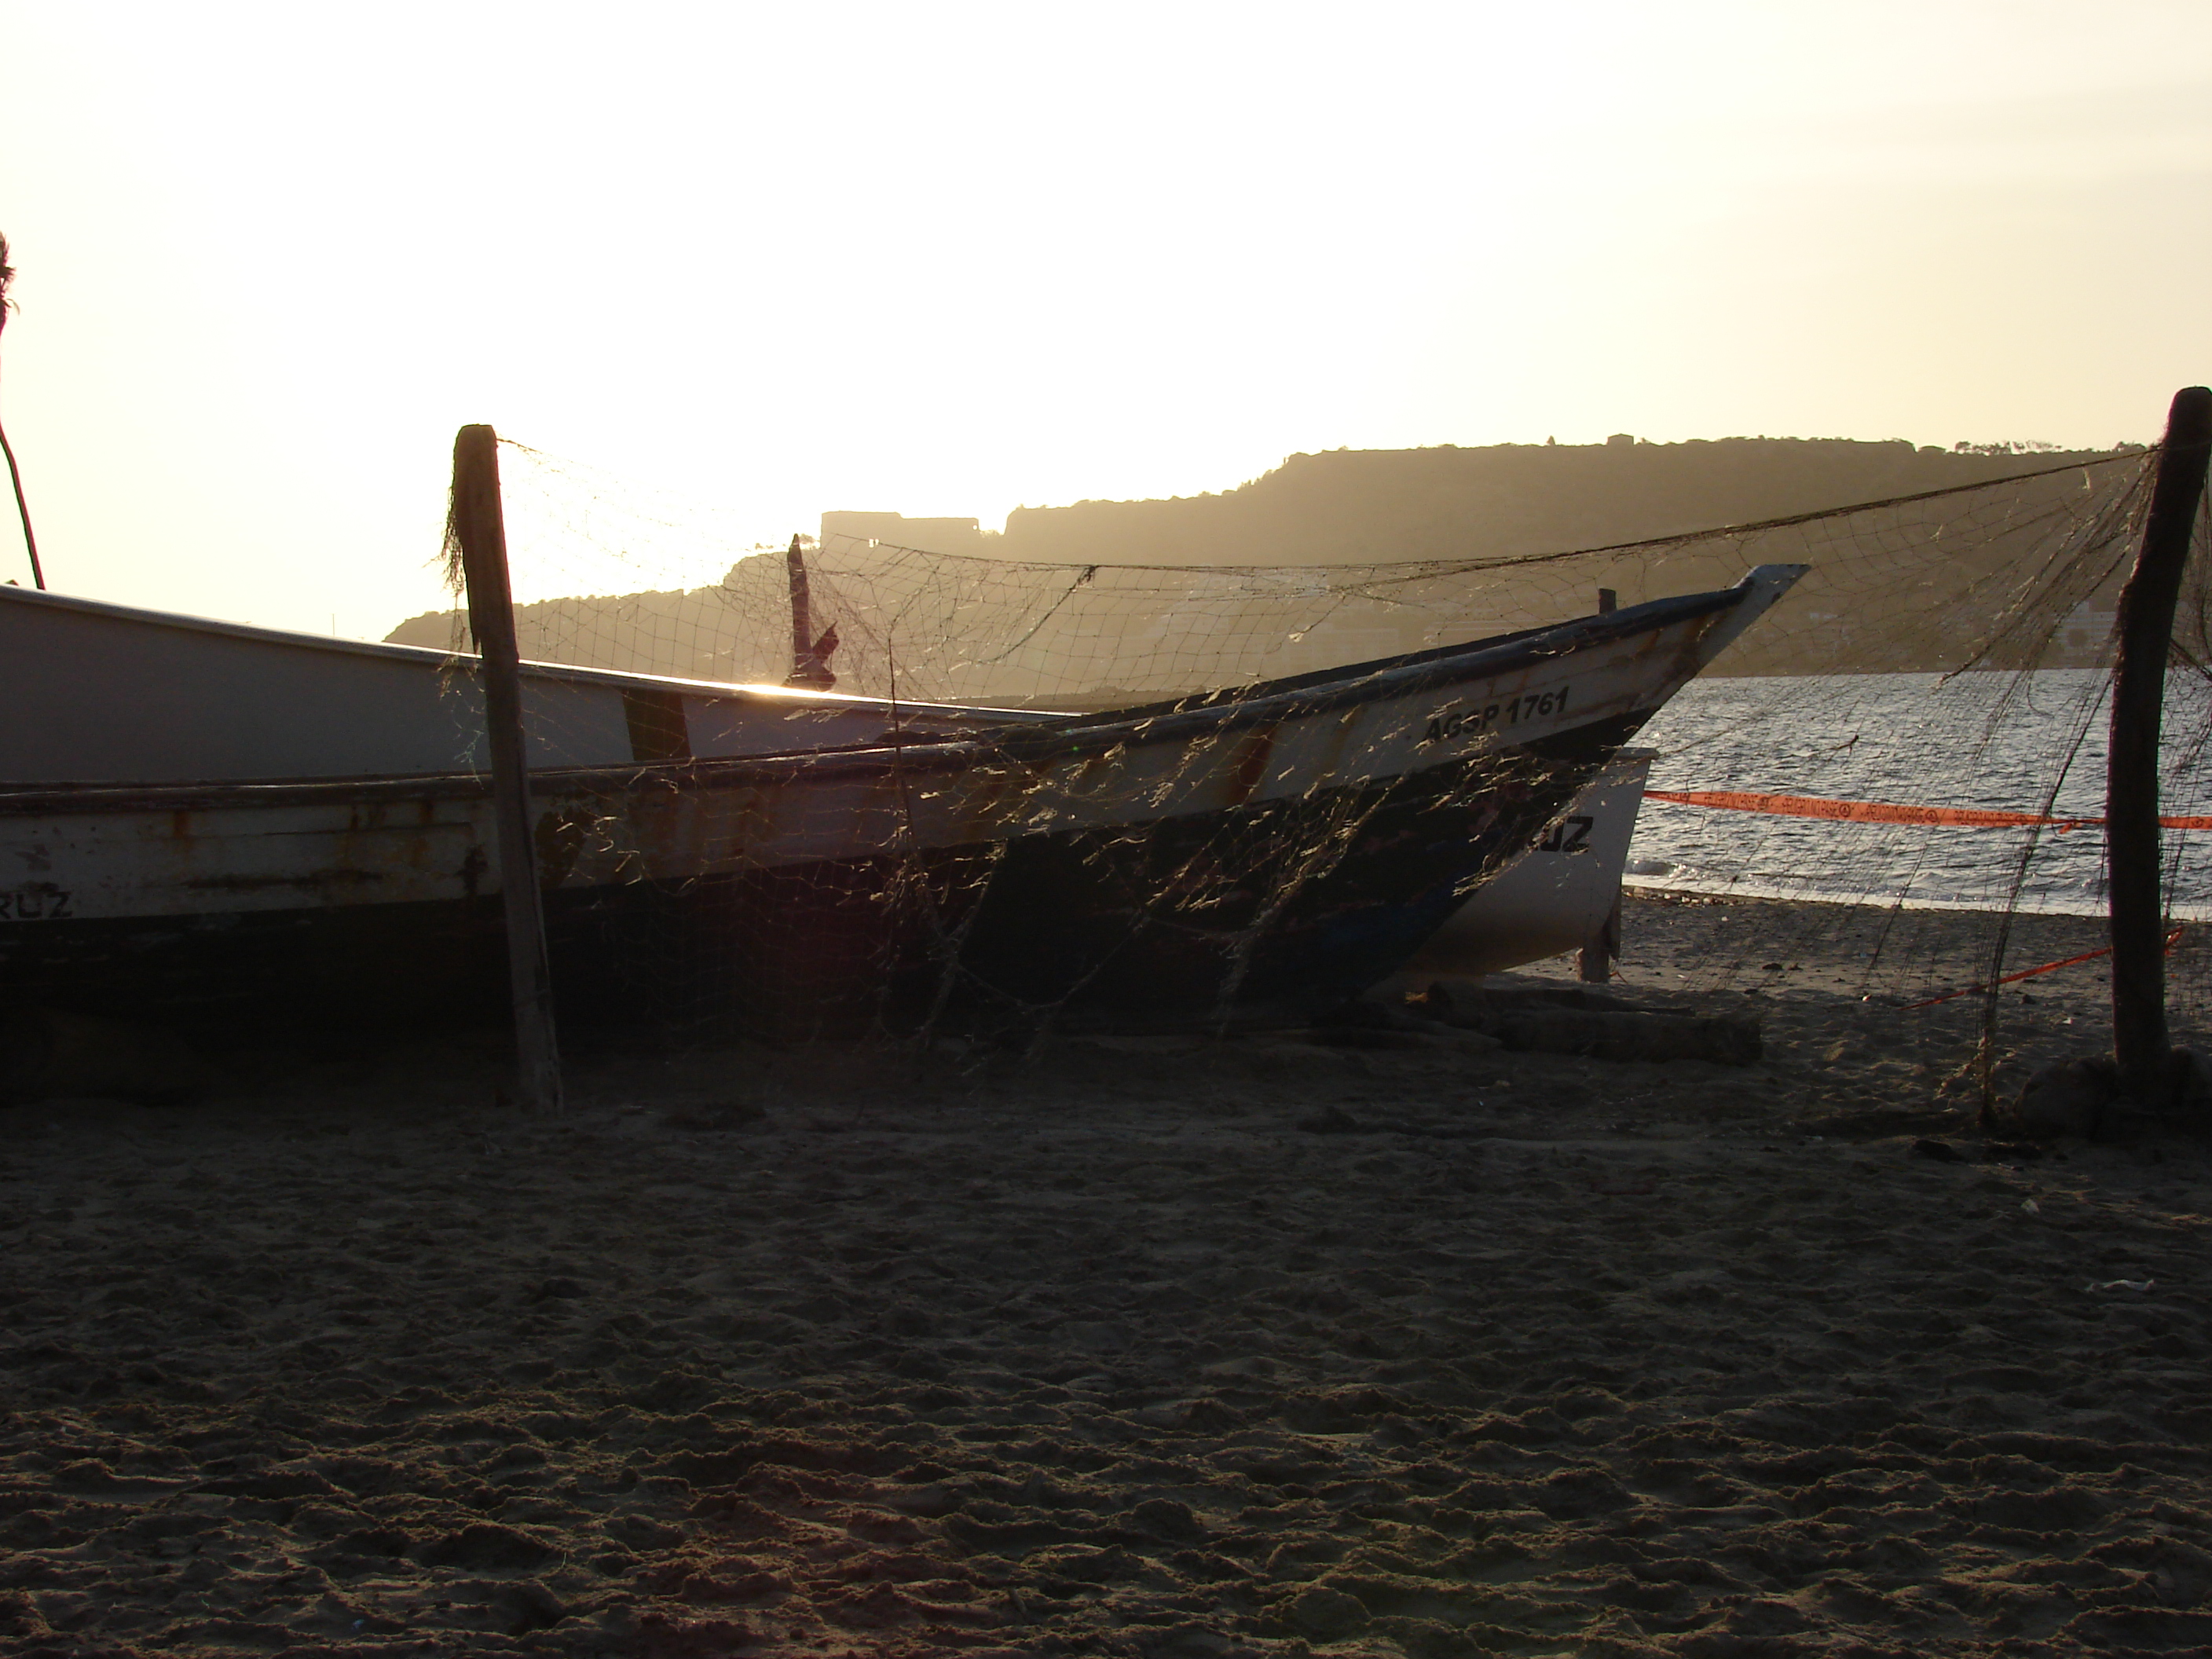
sunset, sky, boat, watercraft, wood, body of water, beach, horizon, landscape, Tints and shades, ship, vehicle, dusk, naval architecture, soil, sand, shipwreck, wind wave, slope, evening, water transportation, ocean, coast, sea, shadow, boats and boating equipment and supplies, wave